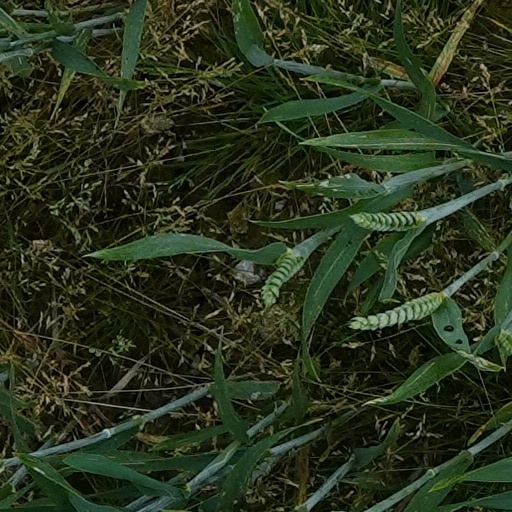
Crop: wheat